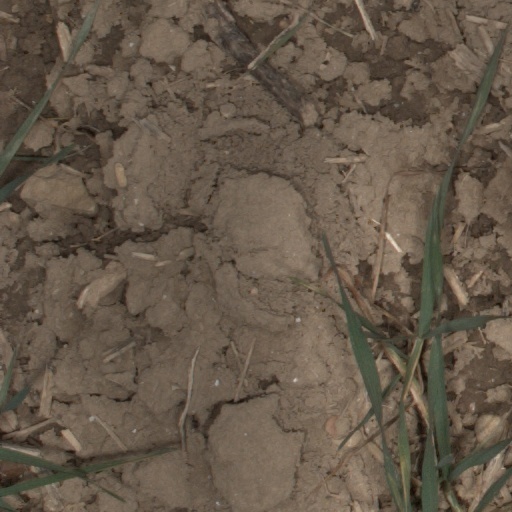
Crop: wheat